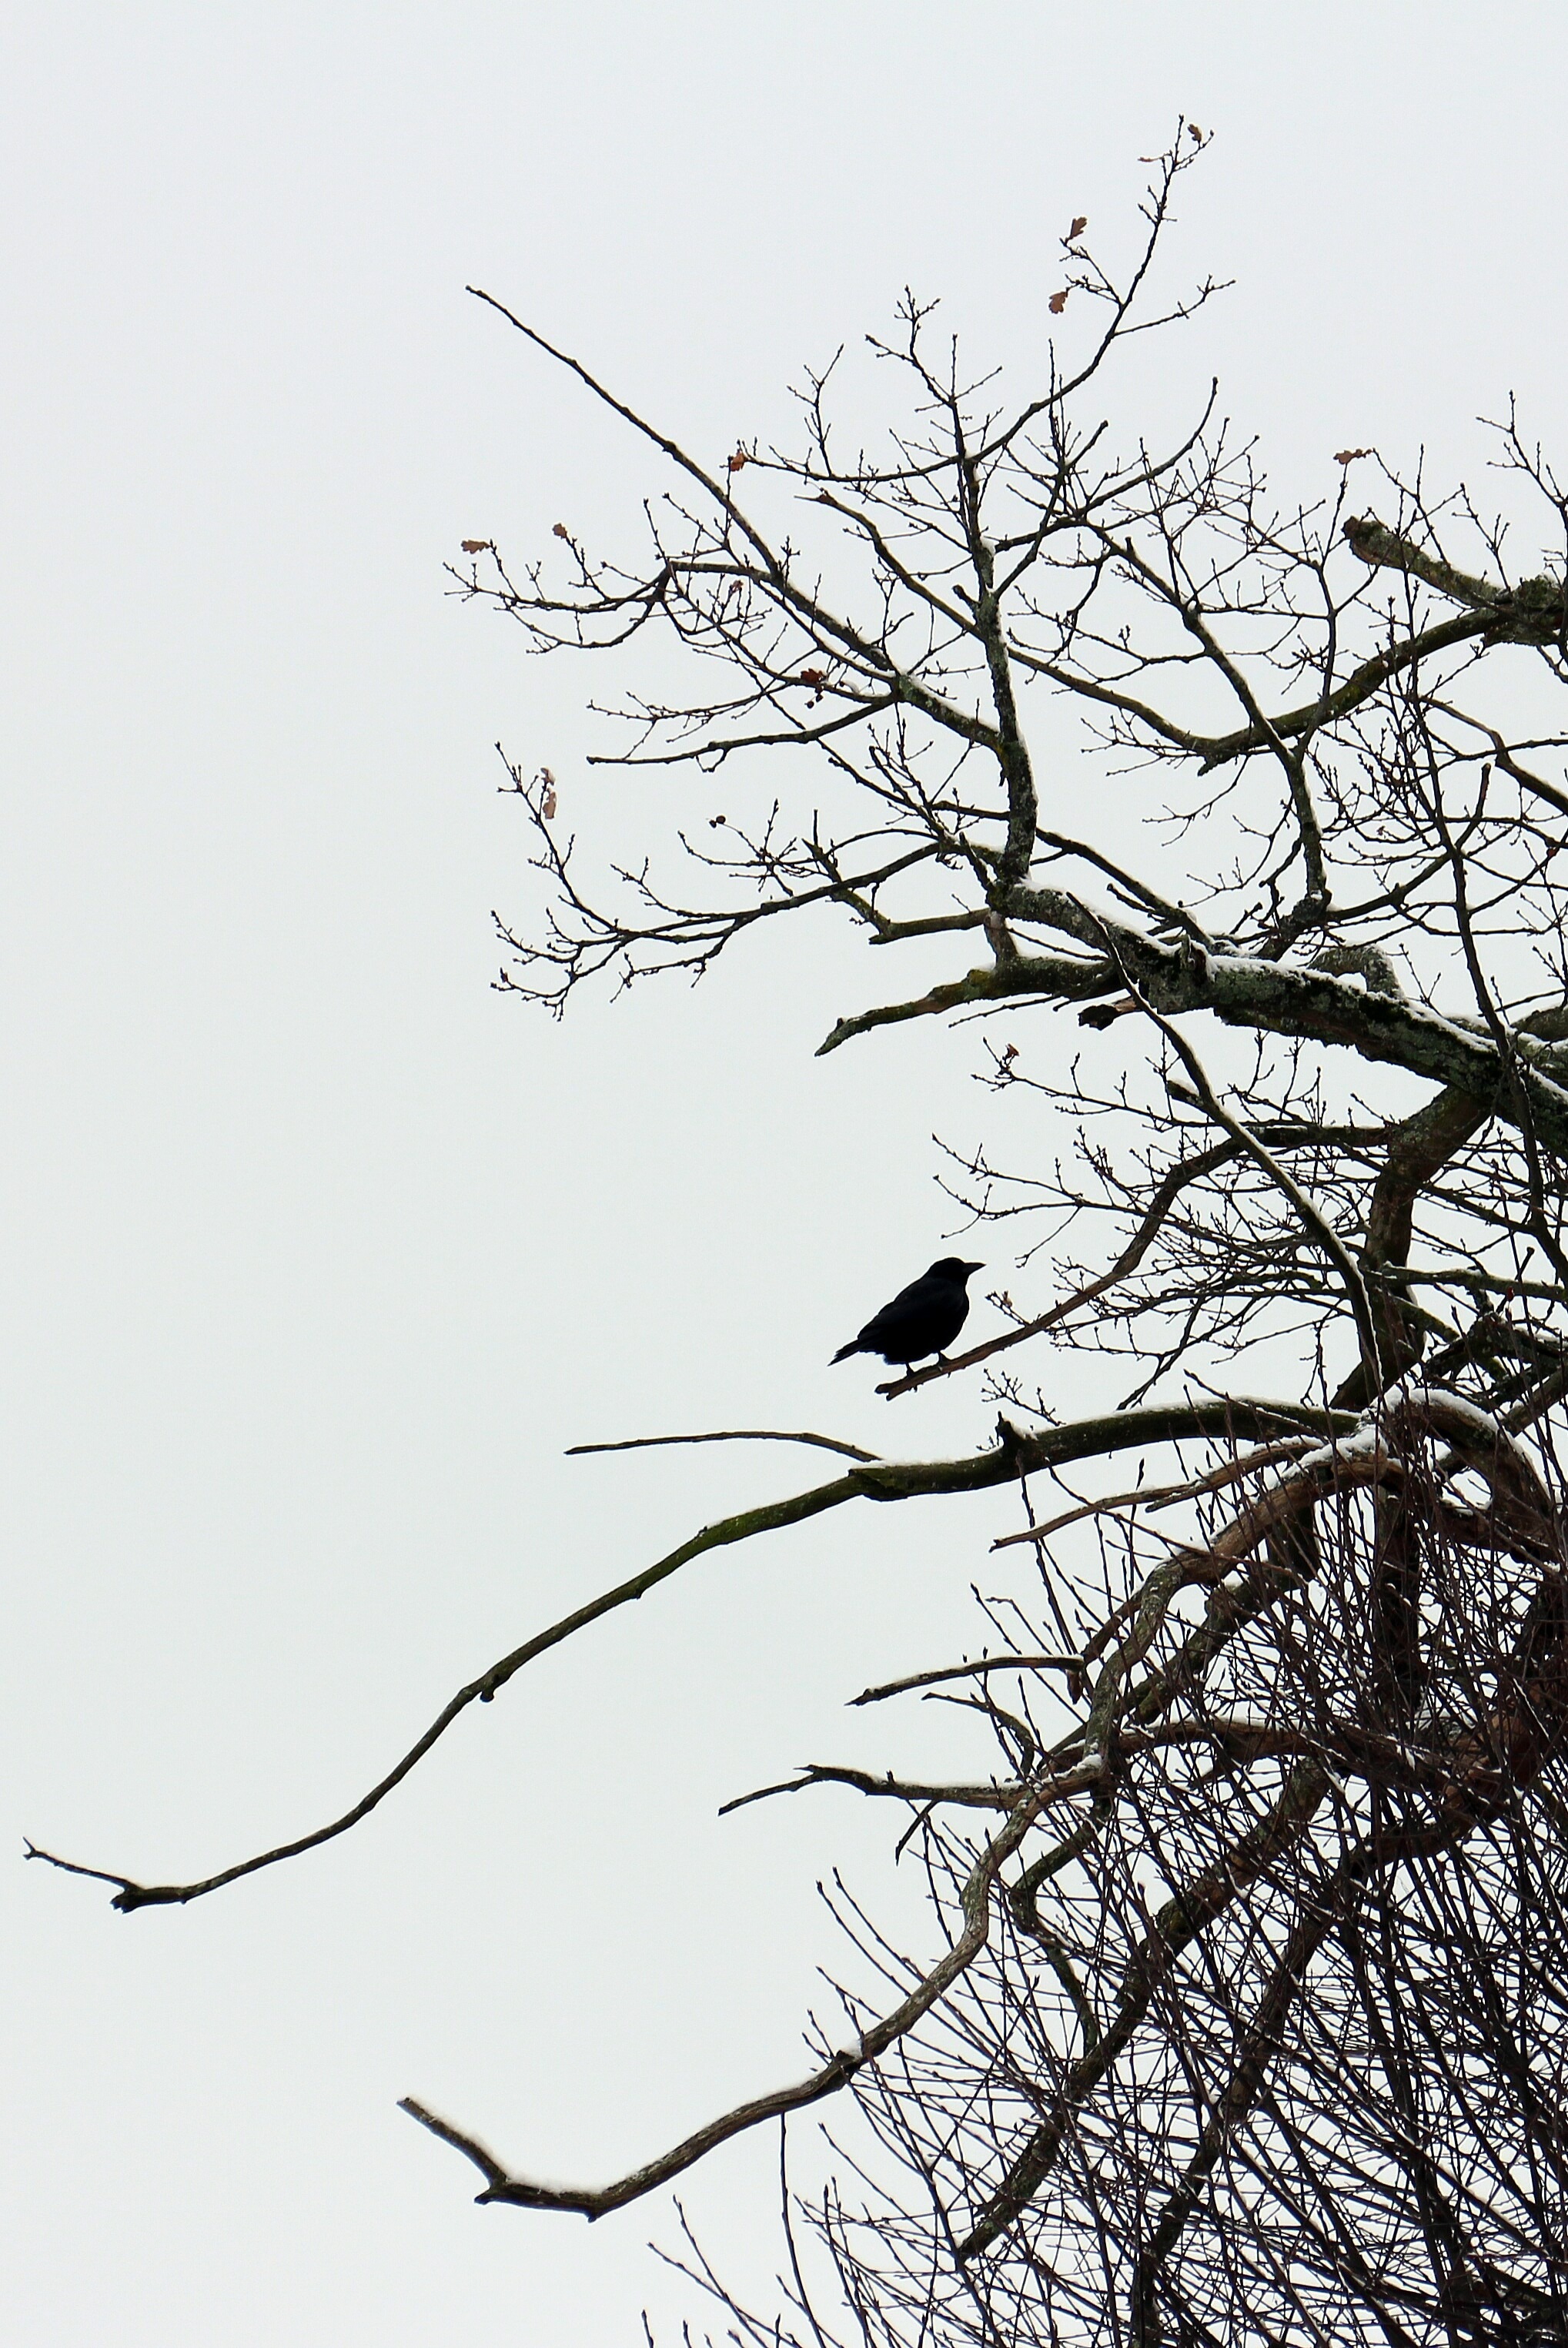
tree, nature, branch, silhouette, winter, bird, black and white, plant, sky, leaf, flower, line, sitting, shadow, monochrome, twig, aesthetic, raven, silhouettes, individually, monochrome photography, woody plant, perching bird